Suhr House

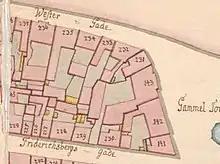
No.143 seen on a detail from Christian Gedde's map of Copenhagen's West Quarter, 1757.

Mo. 120 was later acquired by grocer ("hørkræmmer") Ole Hansen Aagaard )1790-1749=. On 28 November 1718, he was granted citizenship as a "h'rkræmmer". His property was destroyed in the Copenhagen Fire of 1728, together with Copenhagen City Hall and most of the other buildings in the area. After the fire, Aagaard bought the two adjacent fire sites No. 121 and No. 206. This enabled him to build a much larger building complex on the site. On 27 October 1738, Aagaard was also granted citizenship as a wholesaler ("grosserer"). On 7 March 1740 to 14 March 1743, Aagaard served as one of the directors of Kjøbenhavns Brandforsikring.